Delphinium parishii

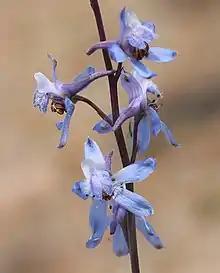
Closeup of flowers

Delphinium parishii, the desert larkspur, is a flowering plant in the family Ranunculaceae (the buttercup family) native to the Mojave Desert, in the southwestern United States and northwest Mexico. In Southern California it is also found in the Tehachapi Mountains, Transverse Ranges, and eastern Sierra Nevada.